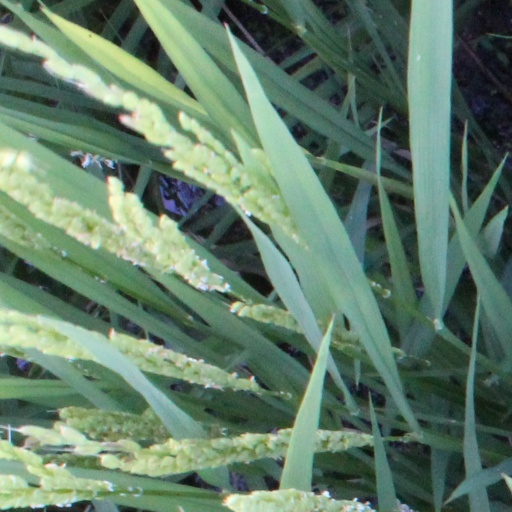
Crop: rice